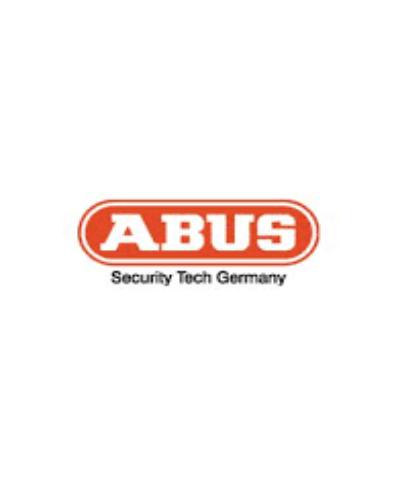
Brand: abus
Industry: Others